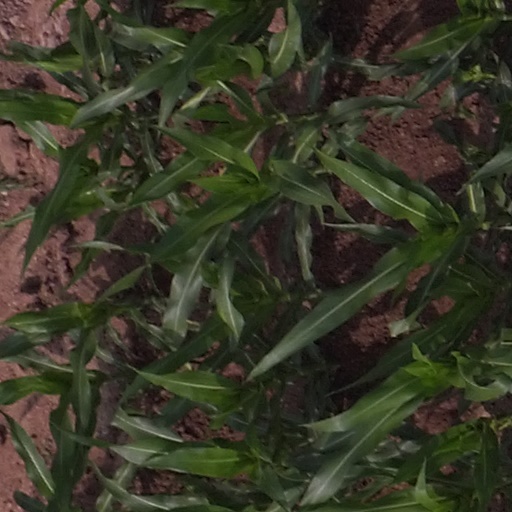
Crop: maize; corn